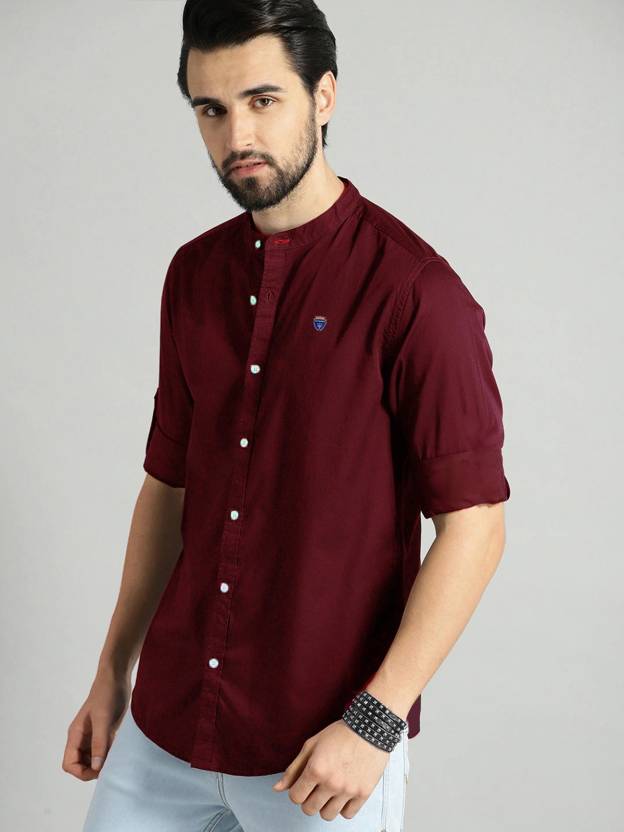
Product: Men Slim Fit Solid Mandarin Collar Casual Shirt
Price: ₹398
Colors: Maroon
Pattern: Solid
Description: Smart Casual Wear Shirts. Gives a confortable feel.